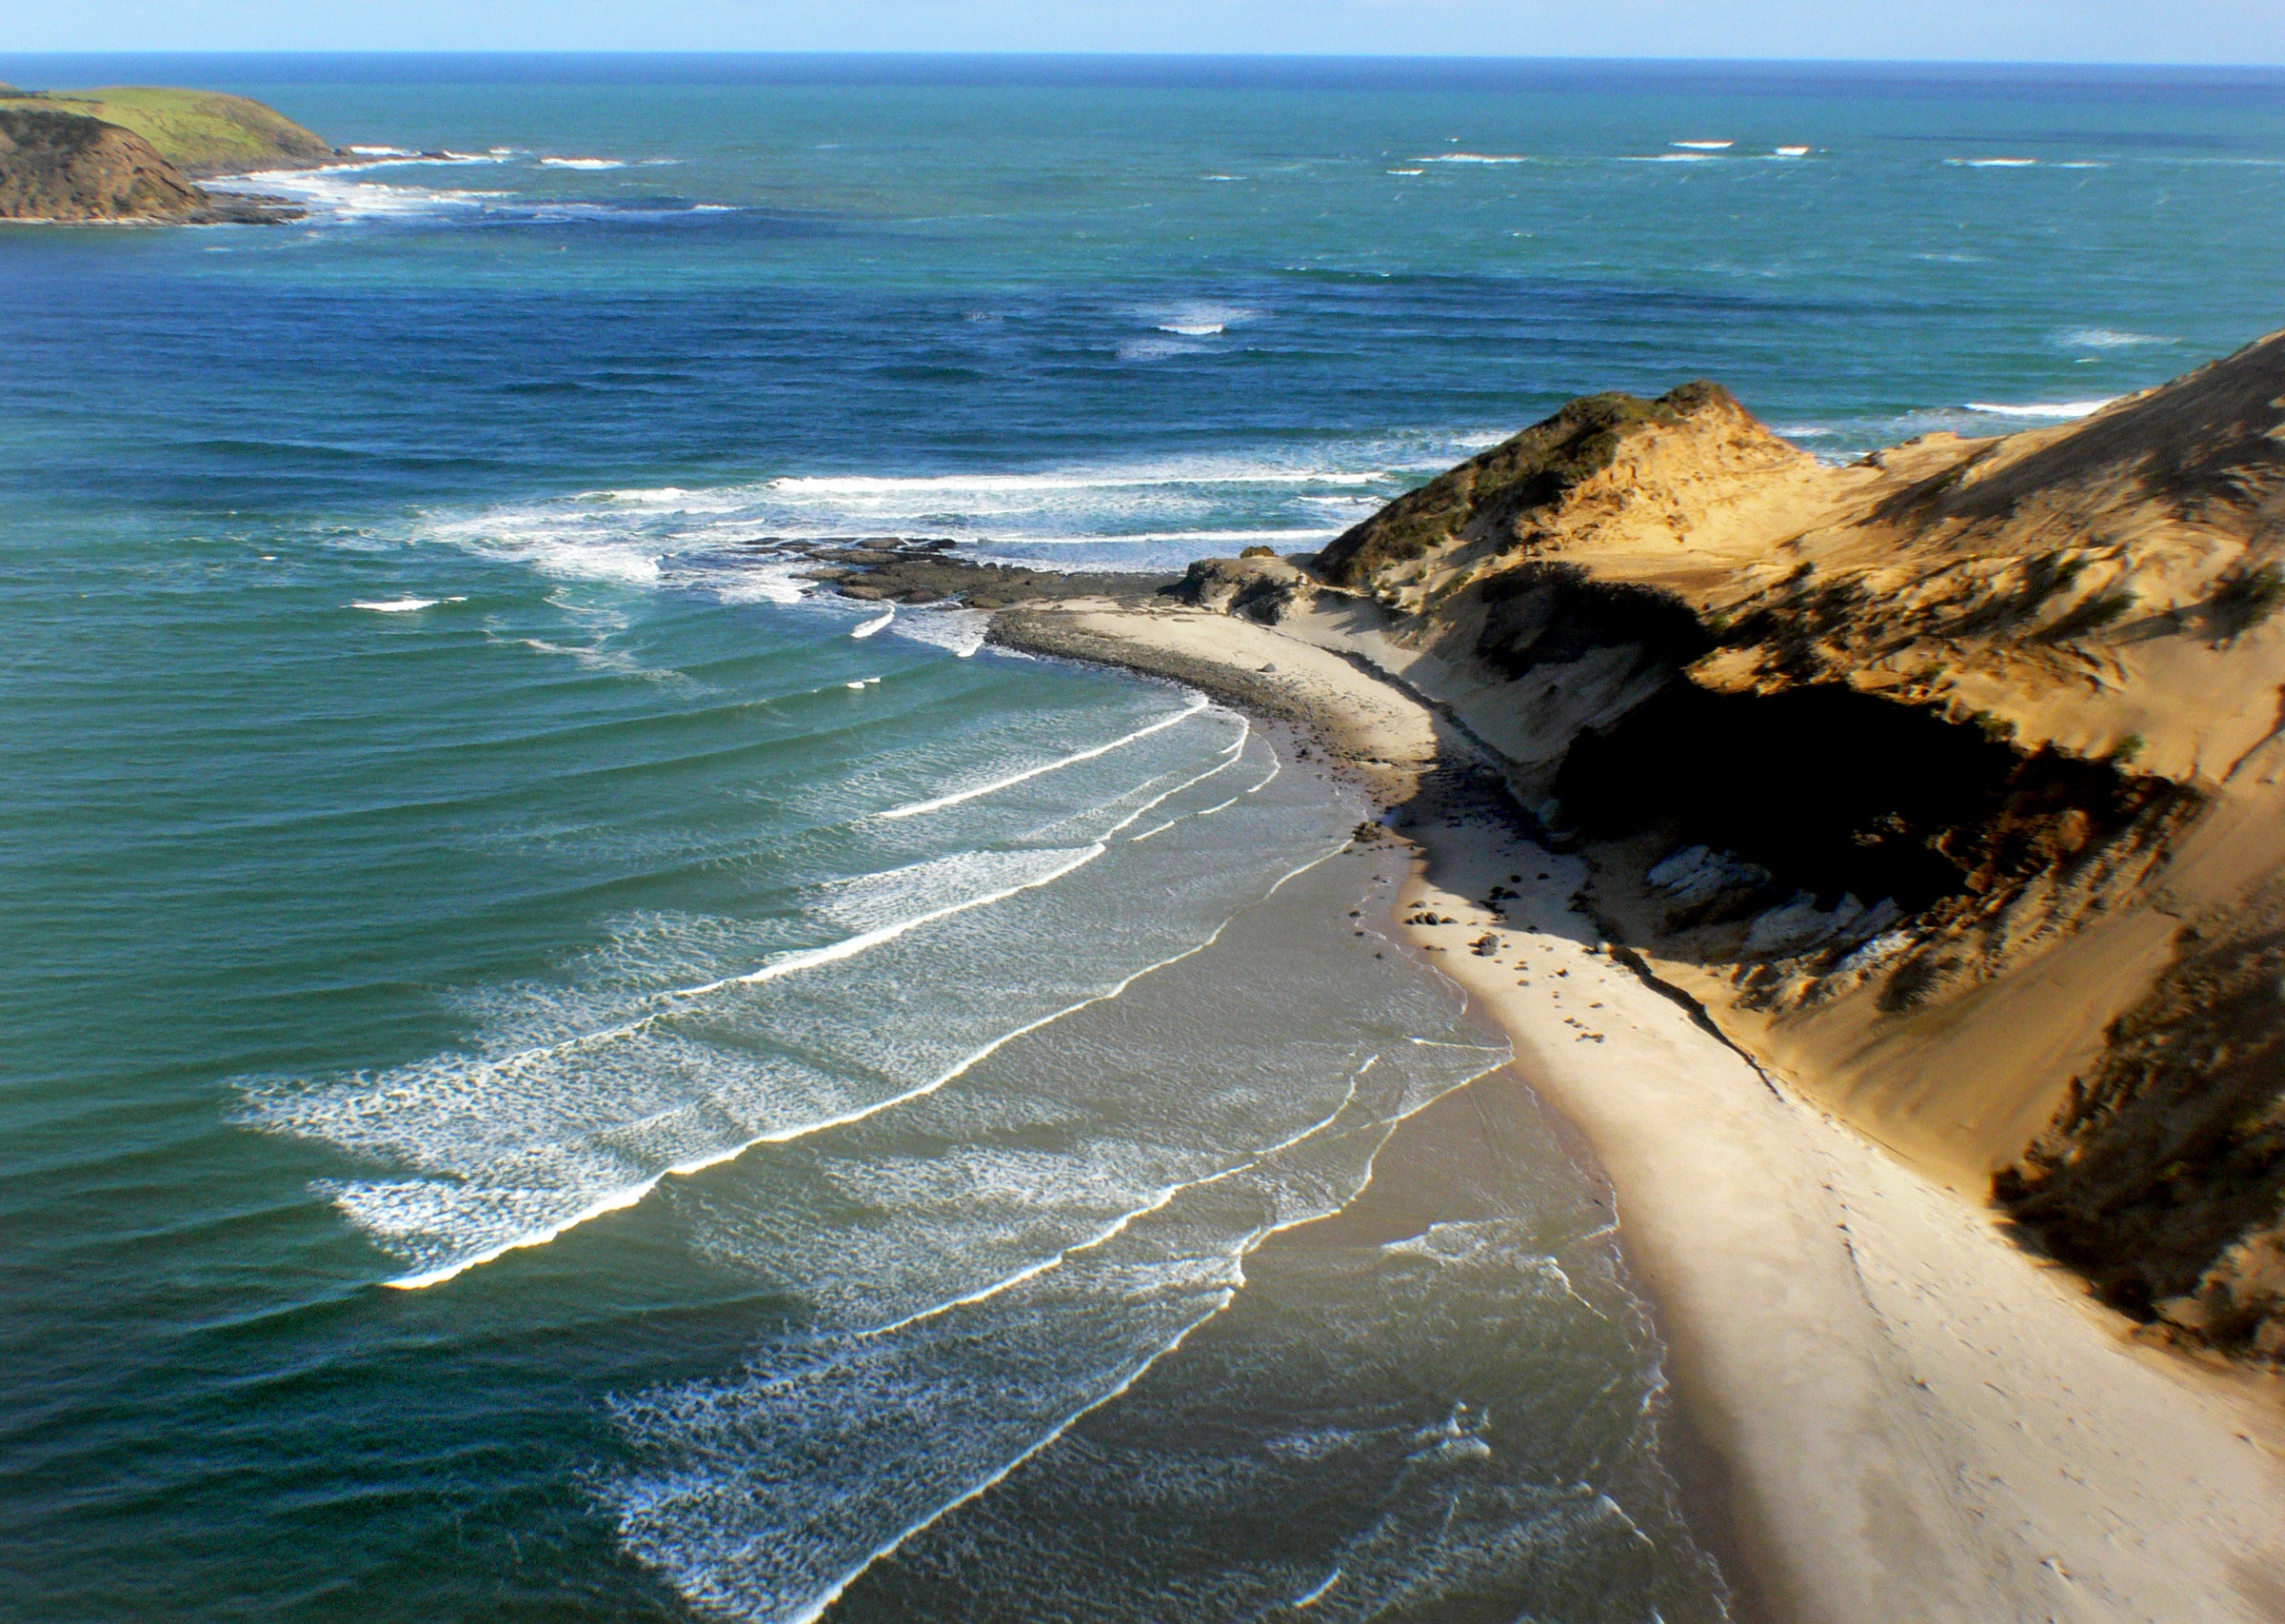
beach, sea, coast, water, sand, rock, ocean, shore, wave, vacation, cliff, cove, tower, bay, seashore, terrain, body of water, panasonicdmcfz30, tasmansea, thehokiangaharbour, breakwater, cape, islet, wind wave